International Jugglers' Association

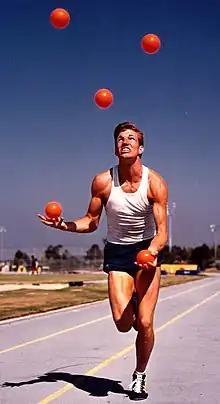
Two-time Guinness World Record-holder Owen Morse joggling during the 1988 IJA festival

The International Jugglers' Association or IJA is the world's oldest and largest nonprofit circus organization, and is open to members worldwide. It was founded in the United States in 1947, with the goal of providing, "an organization for jugglers that would provide meetings at regular intervals in an atmosphere of mutual friendship." Although its focus lies on juggling, its programs also support other circus disciplines.